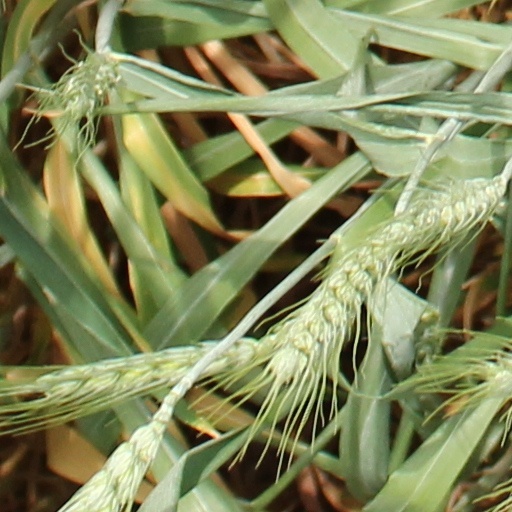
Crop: wheat